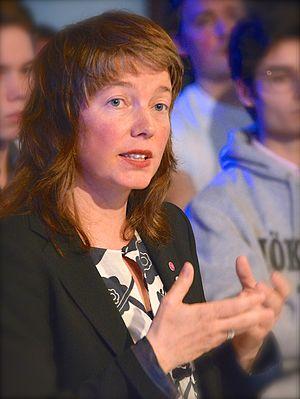
Les élections européennes de 2014 ont eu lieu entre le 22 et le 25 mai selon les pays, et le dimanche 25 mai 2014 en Suède. C'étaient les premières élections depuis l'entrée en vigueur du traité de Lisbonne qui a renforcé les pouvoirs du Parlement européen et modifié la répartition des sièges entre les différents États-membres. Ainsi, les Suédois ont élu 20 députés européens au lieu de 18 précédemment.
Malin Björk, née le 22 mai 1972 à Göteborg, est une femme politique suédoise, membre du Parti de gauche (V).